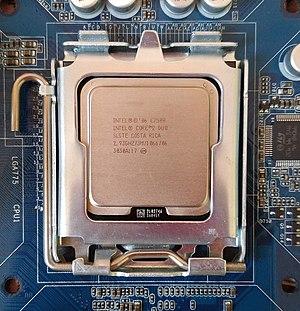
Les Core 2 sont une famille de microprocesseurs 64 bits x86-64 grand-public, fabriqués par Intel à partir de la microarchitecture Core et existant en versions mono, double ou quadruple cœurs.